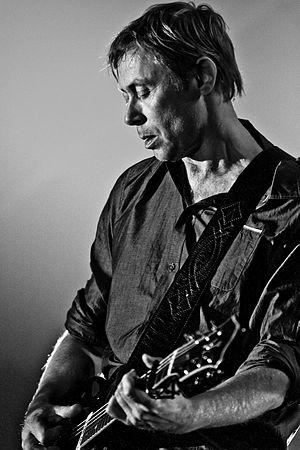
Dirty Three est un groupe de rock instrumental expérimental australien, originaire de Melbourne. Ils ont effectué des tournées en première partie de groupes emblématiques du rock indépendant comme Sonic Youth ou Pavement. Grâce au soutien de John Cale, le groupe a signé chez Touch and Go Records en 1995, label sur lequel ont été publiés bon nombre de ses enregistrements depuis lors.